History of rail transport in Greece

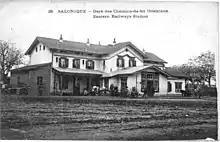
Thessaloniki (Salonique) railway station, "Ottoman Eastern Railways", circa 1895–1910

The history of rail transport in Greece began in 1869, with the construction of the link between Piraeus and Athens with private funding.